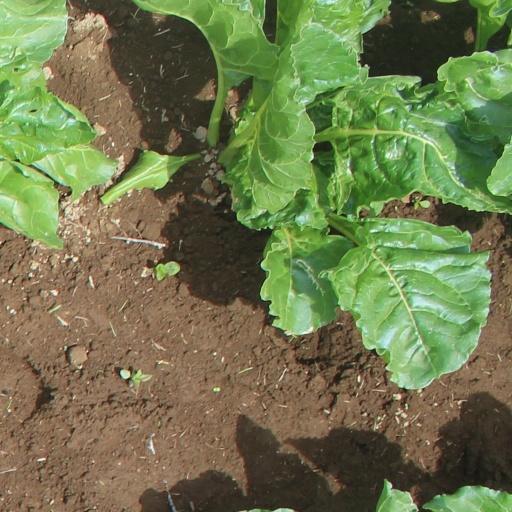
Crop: sugar beet